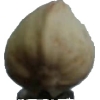
Label: pistachio